Héder (genus)

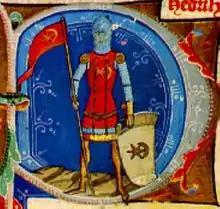
Héder as depicted in the "Illuminated Chronicle" with false coat of arms

According to the "Illuminated Chronicle", Wolfer and Héder belonged to the Counts of Hainburg. Mark of Kalt's work incorrectly – accidentally or intentionally – refers to Grand Prince Géza (c. 972–997), father of Saint Stephen, the first King of Hungary, in fact, Wolfer and Héder arrived to Hungary during the first regnal years of the minor Géza II of Hungary (definitely before 1146). The brothers' place of origin is in dispute. Simon of Kéza's "Gesta Hunnorum et Hungarorum" writes that Wolfer and Héder came from ""Vildonia"" with forty armored soldiers, referring to Burgruine Wildon in Styria, however the castle itself was built only after 1157 thus that identification is incorrect. Johannes de Thurocz says in his work "Chronica Hungarorum" that the two knights originated from Hainburg of ""Alemannia"", therefore the Duchy of Swabia. Presumably Mark of Kalt's version is closer to the truth, as there was a certain knight Wolfger von Erlach in the first half of the 12th century in Hainburg.